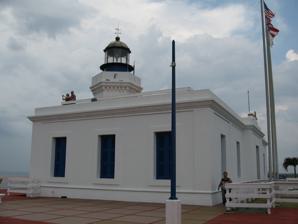
Building: Arecibo Light
Country: Puerto Rico
Year built: 1898
Lighthouse in Arecibo, Puerto Rico Lighthouse Arecibo Lighthouse & Historical Park Arecibo Lighthouse & Historical Park, Original Tower from 1898 Location Arecibo Puerto Rico Coordinates 18°28′55.076″N 66°41′55.335″W / 18.48196556°N 66.69870417°W / 18.48196556; -66.69870417 Tower Constructed 1898 Foundation Stone Base Construction Stone and Brick Tower Automated 1964 Height 46 feet (14 m) Shape hexagonal tower with a surrounding balustraded balcony and a lantern room, which is attached to the main structure of the keeper’s house. Markings The lighthouse features a white tower with a black lantern room and distinctive blue shutters. Accessed via a long sloping hill, it is surrounded by a deck offering expansive views. The 1898 architecture includes intricate details and high ceilings in the keeper's house, reflecting the period's blend of functionality and ornamentation. Heritage National Register of Historic Places listed place Light First lit 1898 Focal height 120 feet (37 m) Lens third-order Fresnel lens (installed in 1898) Range 14 nautical miles (26 km; 16 mi) Characteristic Fl W 5s. Faro de Arecibo U.S. National Register of Historic Places Puerto Rico Historic Sites and Zones Architectural style Neoclassic MPS Lighthouse System of Puerto Rico TR NRHP reference No. 77001546 The Arecibo Lighthouse & Historical Park (Spanish: Faro de Arecibo ) is a historically significant maritime structure situated in the city of Arecibo, Puerto Rico. Also known as Los Morrillos Lighthouse , it stands as a testament to the island’s intricate history during the era of Spanish colonialism. Erected in 1898 atop the Punta Morrillos headland, the lighthouse was the final one constructed under Spain's 300-year colonial rule over Puerto Rico. Despite the collapse of the Spanish Empire following the Spanish-American War that same year, the Arecibo Lighthouse has withstood the test of time, continuing to serve as a symbol of resilience and historical continuity. History The Arecibo Lighthouse was designed in the neoclassical architectural style, which was prominent during the late 19th century. It features a dignified rectangular keeper’s house, measuring 40 feet 4 inches (12.29 m) in width and 84 feet 2 inches (25.65 m) in length , with an attached hexagonal tower. The tower is crowned with a bronze dome, which encloses the working lantern room, a defining feature of the structure. Originally, the lighthouse was equipped with a third-order Fresnel lens , a cutting-edge innovation of its time, capable of projecting a light beam with a radius of 18 miles to guide vessels safely through the waters. In 1931, the lighthouse was modernized with the introduction of electric lighting. Today, the lantern houses a 190mm lens, which emits a bright white flash every five seconds. However, following the automation of the light in 1964, the lighthouse was left unmanned, leading to a period of decline marked by neglect, vandalism, and environmental degradation. The original Fresnel lens, once a symbol of technological sophistication, was damaged in 1975 and completely destroyed by 1977. In the face of this decay, the restoration of the Arecibo Lighthouse in 2001 marked a pivotal moment in its preservation. Spearheaded by a private non-profit company, the restoration saved the lighthouse from fading into obscurity, ensuring its continued relevance not only as a historical monument but also as a vibrant educational and cultural site. Today, it operates as the Arecibo Lighthouse and Historical Park , which features an array of interactive exhibits. These include a replica Taíno Indian village, models of Christopher Columbus 's ships, a pirate ship replica and cave, as well as displays on slavery, maritime history, and the Spanish-American War. The lighthouse itself now houses a museum dedicated to its engineering, history, and cultural significance, offering visitors a multifaceted exploration of Puerto Rico's complex past. Restoration and Preservation The restoration of the Arecibo Lighthouse stands as a remarkable example of dedication to historical preservation and educational enrichment. Once abandoned, heavily graffitied, and marred by years of neglect, the lighthouse faced an uncertain future. Situated on the Punta Morrillos headland, the lighthouse had been left to deteriorate after the automation of its light in 1964, with its original Fresnel lens destroyed in the late 1970s. Without resident keepers, the lighthouse fell victim to both environmental decay and vandalism, leading to its near destruction as a cultural landmark. In 2001, a non-profit organization , committed to revitalizing the landmark, took on the arduous task of restoring the Arecibo Lighthouse. The project was not merely a structural renovation but an ambitious transformation designed to breathe new life into the site, restoring its historical significance while repurposing it as an educational and cultural center for people from all walks of life. The restoration was a monumental endeavor that required both the repair of the lighthouse's physical structure and the creation of a compelling vision for its future use. A key aspect of the project was the emphasis on historical accuracy , preserving the neoclassical architectural features of the lighthouse, including the rectangular keeper’s house and the iconic hexagonal tower. The dome that houses the lantern was meticulously restored to its former state, ensuring the lighthouse would continue to serve as a visual beacon, symbolic of Puerto Rico’s maritime history. However, the project was far more than a simple restoration. The non-profit corporation worked to transform the lighthouse into an interactive hub for learning, blending historical preservation with dynamic exhibits that reflect Puerto Rico’s diverse heritage. The decision was made to incorporate several attractions that would appeal to visitors of all ages and backgrounds, ensuring that the lighthouse could serve as both a monument and a living educational experience. Each exhibit was carefully imagined and executed with this purpose in mind, creating a space where history, culture, and education converge. Among the unique features of the Arecibo Lighthouse and Historical Park is its status as home to the only saltwater aquarium in Puerto Rico , a feature that underscores the region’s rich maritime heritage. The aquarium showcases local marine life, educating visitors on the diverse ecosystems surrounding the island. This addition not only enhances the lighthouse’s educational mission but also connects visitors to the region’s natural resources in a meaningful way, fostering awareness of environmental conservation. Other attractions within the park include a replica Taíno Indian village , which provides a window into the lives of the island's indigenous people prior to European colonization. The park also boasts models of Christopher Columbus's ships , offering visitors a glimpse into the historical maritime journeys that shaped the course of world history. In addition, the pirate ship replica and cave immerse visitors in the lore of Caribbean piracy , while the slavery quarters and exhibits on the Spanish-American War provide poignant insights into Puerto Rico's complex history under colonial rule. The restoration and preservation of the Arecibo Lighthouse has thus ensured its survival as a symbol of both historical resilience and cultural education. Today, the lighthouse stands not only as a beacon guiding ships but as a beacon of knowledge, representing Puerto Rico's enduring connection to its maritime past and its future as a global center for learning and cultural exchange. Educational Relevance and Preservation of Puerto Rican History The Arecibo Lighthouse and Historical Park plays a vital role in the education and cultural preservation of Puerto Rican history, offering significant benefits to students, the local education system, and both national and international tourism. As a multi-faceted educational and cultural institution, it serves as a living museum, bringing history to life through interactive exhibits, historical reenactments, and hands-on learning opportunities. By connecting local communities with their heritage, and offering a window into the broader historical narrative of the Caribbean and Latin America, the lighthouse has become an essential tool for both formal and informal education. Impact on Students and the Puerto Rican Education System For students of all ages, the Arecibo Lighthouse and Historical Park represents a powerful and immersive educational experience. Through field trips, school programs, and specialized workshops, the park fosters a deeper understanding of Puerto Rico’s diverse history and cultural evolution. For younger students, the park offers engaging, interactive learning experiences that connect the dots between Puerto Rican heritage and the broader narratives of European exploration, colonialism, and indigenous cultures. The inclusion of a replica Taíno village , maritime history displays, and exhibits on the Spanish-American War provides students with a well-rounded understanding of Puerto Rico's historical significance, from pre-colonial times to the 20th century. A study conducted by the Puerto Rico Department of Education (PRDE) showed that over 100,000 students annually visit educational centers like the Arecibo Lighthouse, enhancing their understanding of local history and culture. Teachers often utilize the park as a supplemental resource for classroom lessons, which helps contextualize Puerto Rican history in a tangible, memorable way. Moreover, the lighthouse’s focus on interactive learning—such as guided tours and exhibits that encourage critical thinking—enhances students’ academic engagement and retention of historical knowledge. The park has also been integral to the Puerto Rican education system's broader efforts to promote cultural awareness and preserve the island's history in the face of modern globalization. By providing educational programming that emphasizes Puerto Rico's unique position as both a U.S. territory and a part of the broader Caribbean, the lighthouse is part of an evolving pedagogical strategy that seeks to enrich students' sense of identity and citizenship. Influence on International and Local Tourism The Arecibo Lighthouse and Historical Park has become a significant draw for both local and international tourists, making it an integral component of Puerto Rico’s tourism infrastructure. As part of the island's broader tourism strategy, the park serves as a key site for visitors interested in learning about Puerto Rican culture, history, and the island's maritime heritage. The restoration of the lighthouse and its subsequent transformation into a cultural and educational attraction has significantly contributed to Puerto Rico's tourism economy . In fact, a report from the Puerto Rico Tourism Company (PRTC) in 2019 indicated that educational and historical sites like the Arecibo Lighthouse were responsible for approximately 15% of the island’s annual tourism revenue, a figure that continues to rise as global interest in Puerto Rican history and culture increases. The park has attracted visitors from around the world, particularly those interested in the history of Spanish colonialism, Caribbean piracy, and maritime exploration. As Puerto Rico is a popular destination for tourists from the mainland United States, Europe, and Latin America, the lighthouse provides an educational experience that is both regionally significant and internationally relevant. Its position as one of the few attractions in Puerto Rico offering an in-depth exploration of indigenous cultures, colonialism, and the history of slavery also makes it an important point of interest for travelers seeking to understand the island's complex historical narrative. Local tourism has equally benefited from the revitalization of the Arecibo Lighthouse. The park has become an essential stop for families, school groups, and residents, providing a much-needed space for reflection, education, and recreation. The addition of a saltwater aquarium , the pirate ship replica , and the water park has attracted a broad demographic, from local schoolchildren on field trips to tourists seeking interactive leisure activities. This combination of history and entertainment enhances the visitor experience, making it accessible to a wide range of age groups and interests. Furthermore, the lighthouse’s prominence in educational tourism has had a ripple effect on surrounding communities . By attracting thousands of visitors annually, the park has contributed to local economies, including hotels, restaurants, and souvenir shops in the Arecibo area. According to the Puerto Rico Convention Center District Authority , cultural heritage tourism, which includes historical sites like the Arecibo Lighthouse, accounts for a substantial portion of the $5 billion in tourism-related spending on the island each year Visitor Information Opening Hours The Arecibo Lighthouse & Historical Park is open to visitors throughout the year, with regular operating hours from 9:00 AM to 6:00 PM , Monday through Friday and 10:00 AM to 7:00 PM Saturdays and Sundays . Hours of operation may vary during special events or seasonal periods, so it is recommended that visitors check the park's official website or contact the park directly for any updates or changes to the schedule. Admission Fees The admission fees for the Arecibo Lighthouse & Historical Park are as follows: Adults (12 and over): $14 USD Children (2-11 years): $12 USD Children under 2 years: Free Discounts are available for Military Personnel or Veterans with valid ID, as well as for seniors (65 years and older). Group rates are available for school trips and other organized tours, with prior reservation required and a minimum of 15 participants. Special rates and packages may apply for events, workshops, or educational programs, so visitors are encouraged to inquire about pricing for specific activities upon arrival or in advance. Accessibility The Arecibo Lighthouse & Historical Park strives to provide an inclusive experience for all visitors. The park is wheelchair accessible, with ramp access to key areas, including the main exhibits and the lighthouse grounds. Restroom facilities equipped for accessibility are also available on-site. Parking spaces for visitors with disabilities are provided near the entrance. The park's staff is available to assist with any specific needs, and visitors are encouraged to contact the park in advance for further information about accessibility options. Guided Tours and Programs The Arecibo Lighthouse & Historical Park offers guided tours led by knowledgeable staff, providing an in-depth exploration of the park’s historical, cultural, and maritime exhibits. Tours are available in both Spanish and English , ensuring that visitors from diverse linguistic backgrounds can fully engage with the park's educational offerings. General Tours: These guided tours cover the history of the lighthouse, its architectural features, and Puerto Rican maritime heritage. They also include stops at key exhibits, such as the replica Taíno village , pirate ship replica , and maritime history displays . Educational Programs: The park offers special programs designed for school groups and students of all ages, including hands-on activities, workshops on Puerto Rican history, and interactive lessons on the science of lighthouses. These programs can be tailored to the needs of different grade levels, with a focus on both historical and environmental education. Special Events: Throughout the year, the park hosts cultural events , educational workshops , and historical reenactments that provide deeper insights into the island's colonial past and indigenous cultures. These events are often scheduled during holidays or special commemorations, such as Puerto Rican Heritage Month or the anniversary of the lighthouse’s construction. Guided tours are generally available daily with prior reservation , as group reservations or special programming require advanced notice. It is advisable to check the park's website or call ahead to confirm availability and book a tour for larger groups or educational visits. By offering these diverse programs and language options, the Arecibo Lighthouse & Historical Park ensures that it serves as an educational and inclusive resource for both local communities and international visitors. Gallery View of Arecibo Light from Playa La Poza del Obispo Aerial shot of the Arecibo Lighthouse & Historical Park See also List of lighthouses in Puerto Rico References